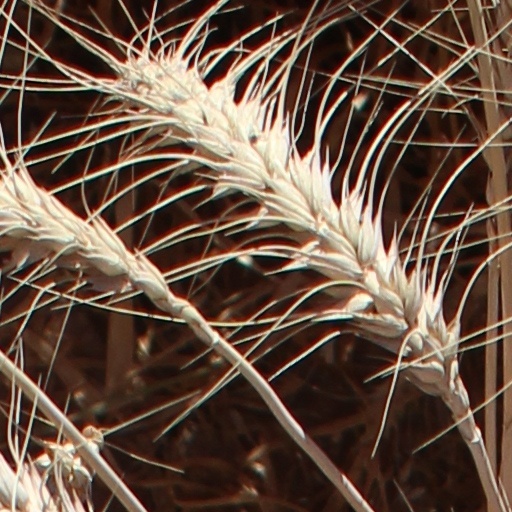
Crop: wheat